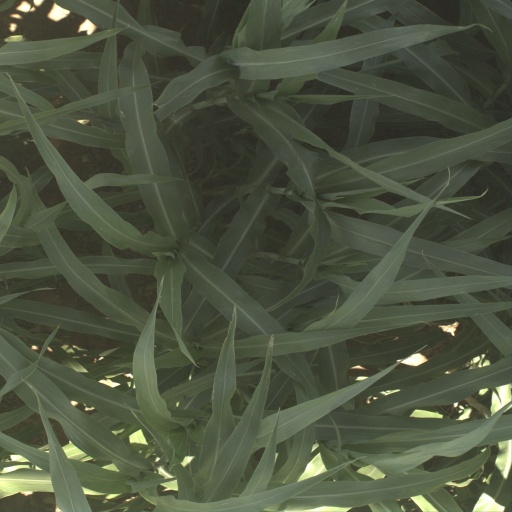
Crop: sorghum